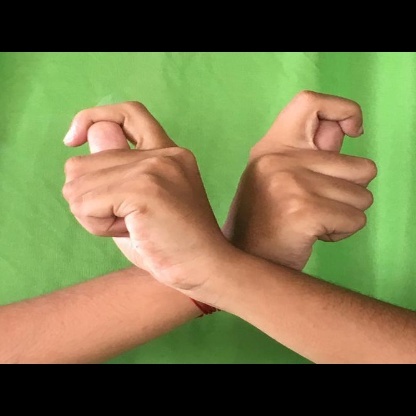
Mudra: Berunda